Edward Emmett Dougherty

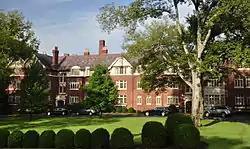
Belle Meade Apartments.

As an architect, Dougherty partnered with Arthur Neal Robinson for a few years. He was also a partner in Dougherty & Gardner and in Dougherty, Wallace and Clemmons.